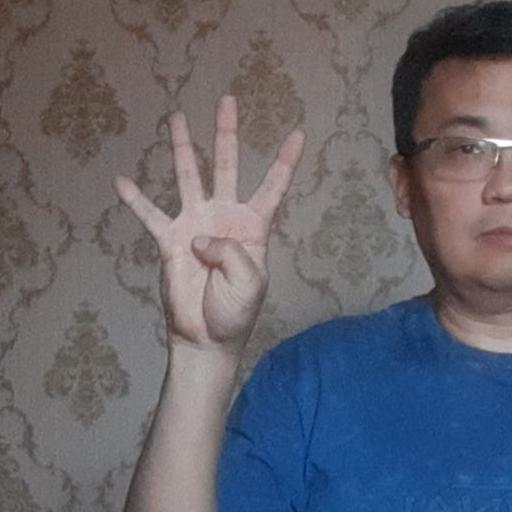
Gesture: four